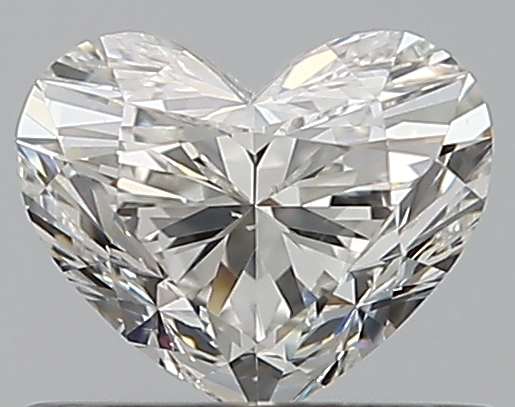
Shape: heart
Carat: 0.5
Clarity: VS2
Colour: H
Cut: VG
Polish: EX
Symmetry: VG
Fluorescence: N
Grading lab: GIA
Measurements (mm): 4.55 x 5.48 x 3.38